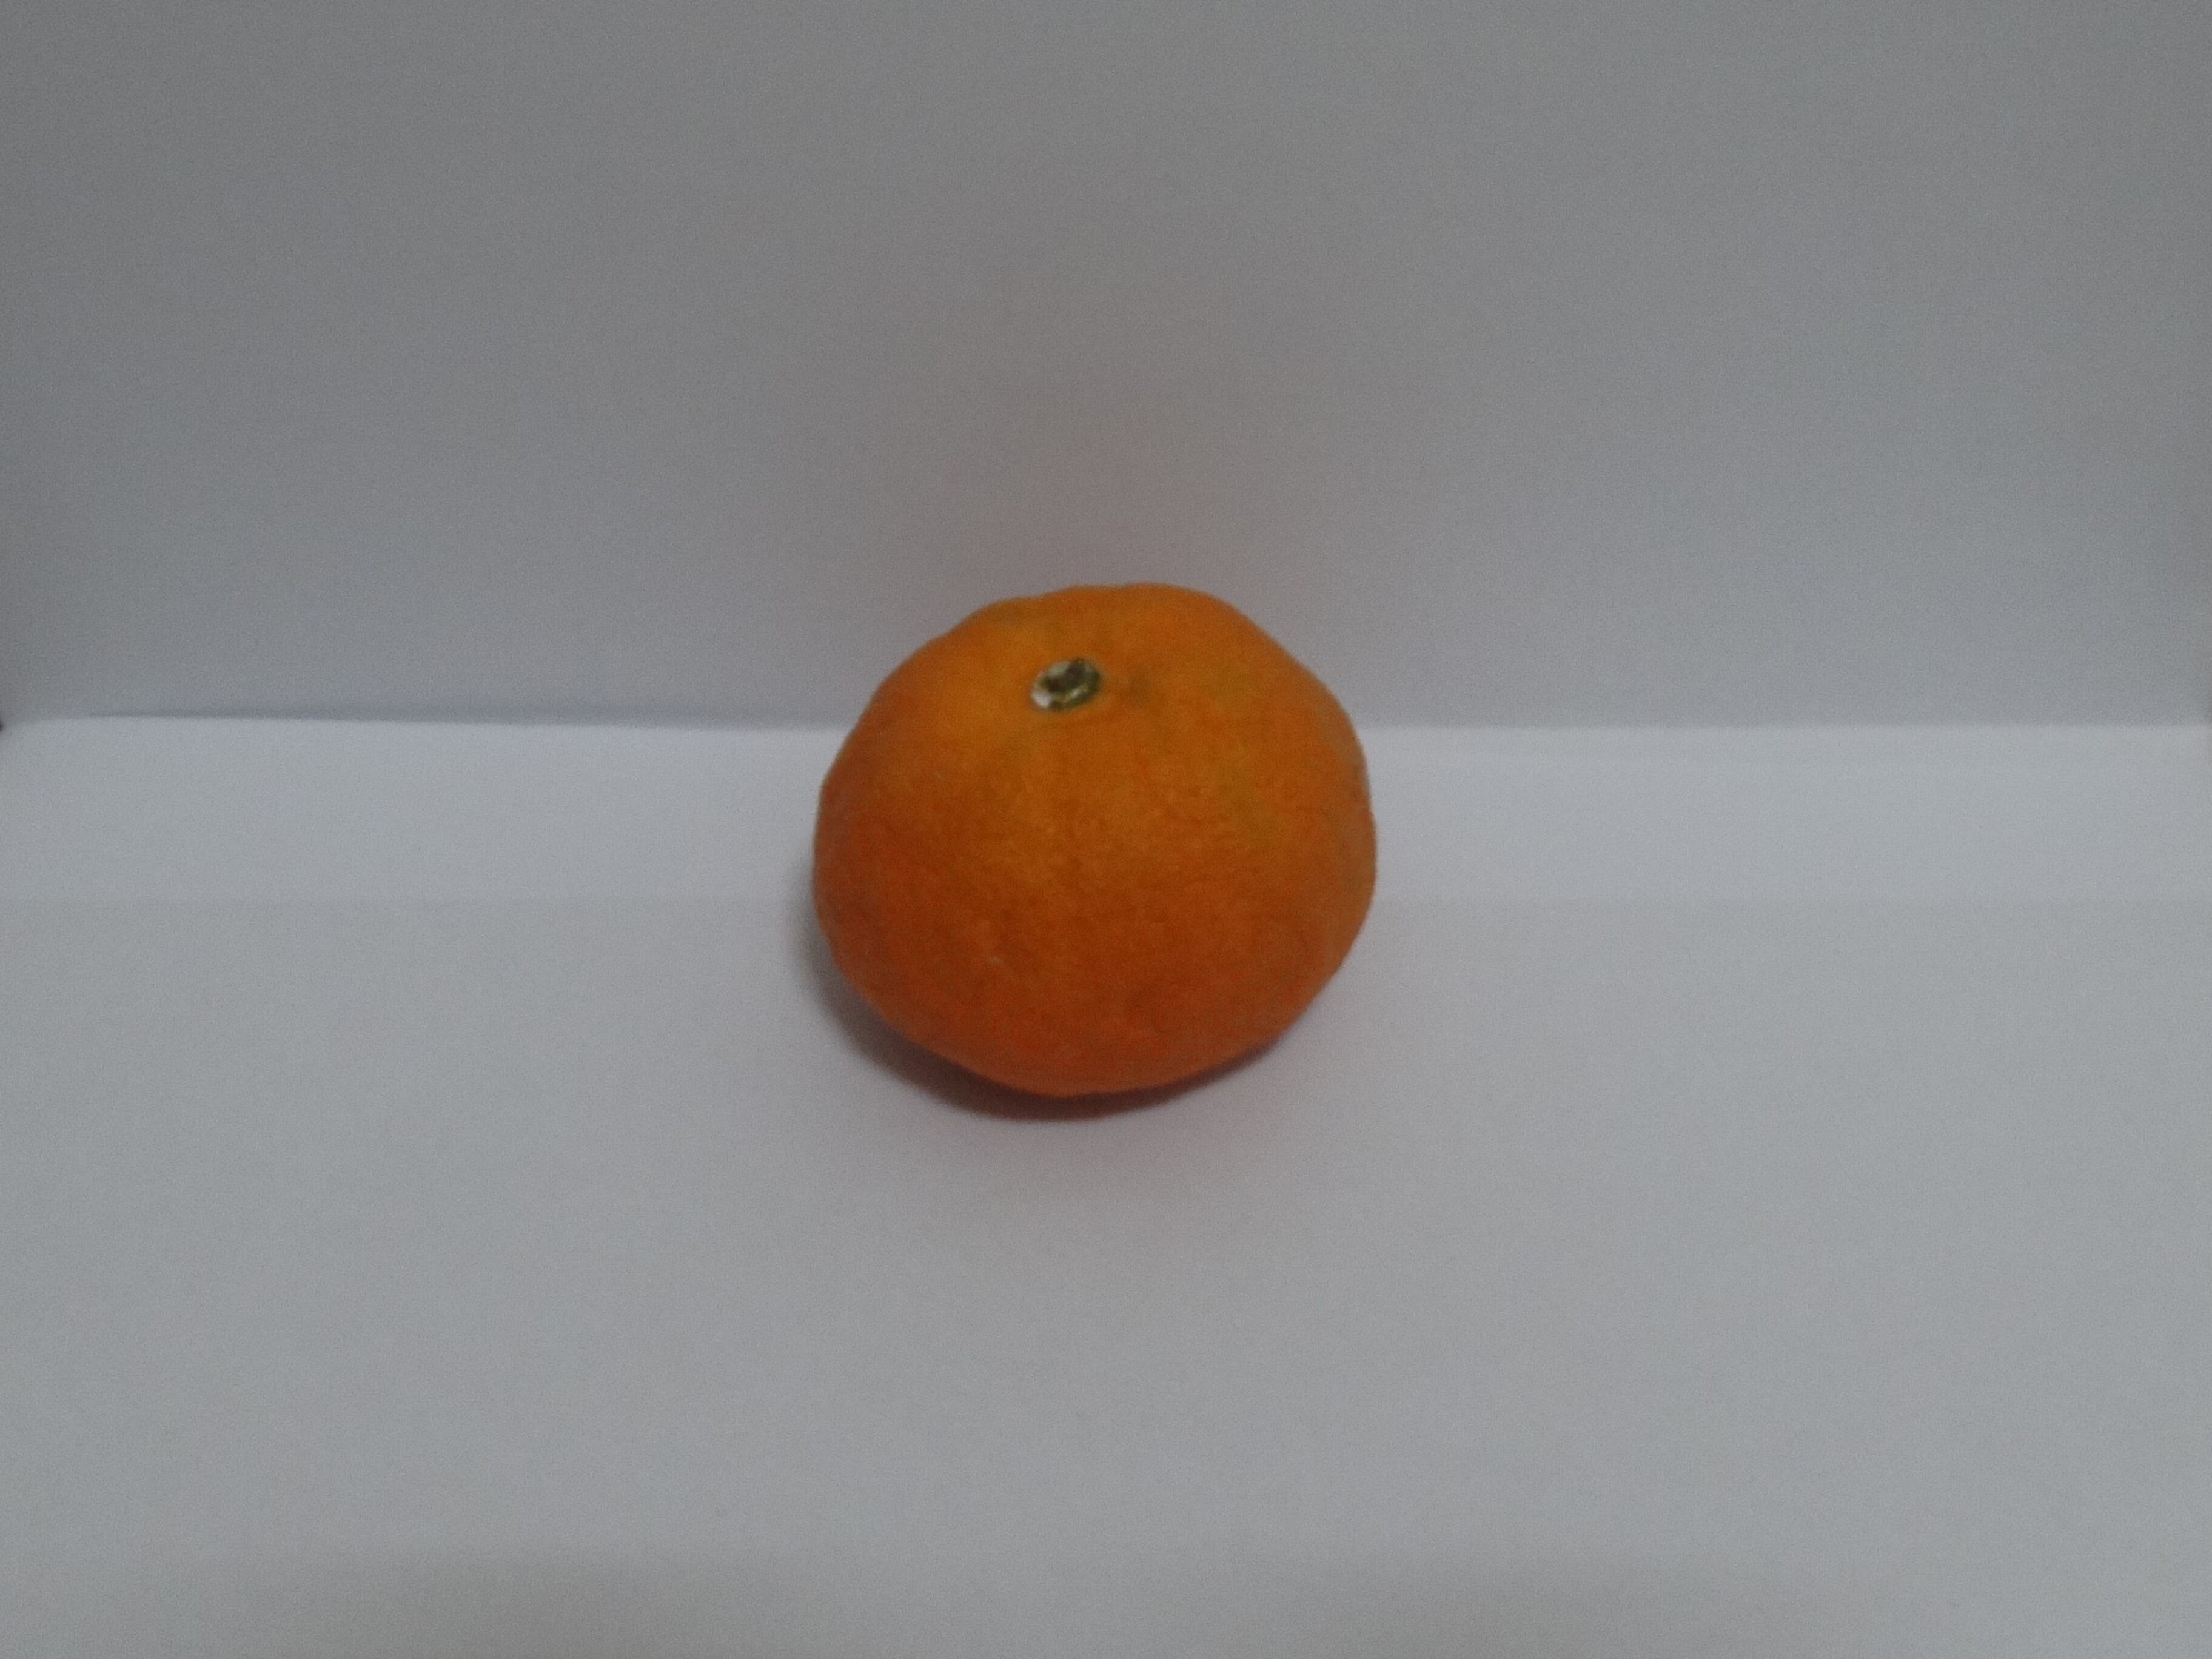
Citrus fruit variety: murcott